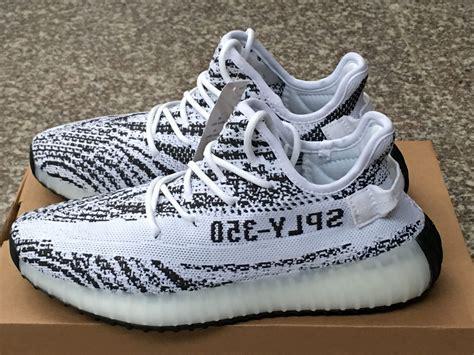
Brand: Adidas
Model: 350